Dennos Museum Center

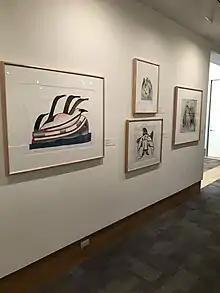
Inuit art wing of the Dennos Museum

The Dennos Museum established one of the first public collections in the United States of Inuit Art of the Canadian Arctic. The majority of works in the permanent collection are from Inuit of the Canadian Arctic, Greenland, and Alaska. The museum also holds a collection of works by Canadian artists associated with the Woodlands style including Norval Morrisseau and Carl Ray, as well as works by key Michigan contemporary artists such as Charles McGee.